Sigismund of Burgundy

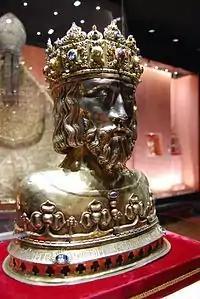
Reliquary of Saint Sigismund in Płock Cathedral (2011)

In 535, Sigismund's remains were recovered from the well at Coulmiers and buried in the monastery at Agaune. Eventually Sigismund was canonized. Correspondence has survived between Sigismund and Avitus of Vienne, who was a poet and one of the last masters of the classical literary arts.